Frederick Carl Frieseke

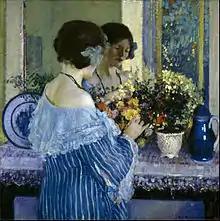
"Girl in Blue Arranging Flowers"

Starting in 1899, just over a year after his arrival in Paris, Frieseke exhibited at the Salon of the Société Nationale des Beaux-Arts.